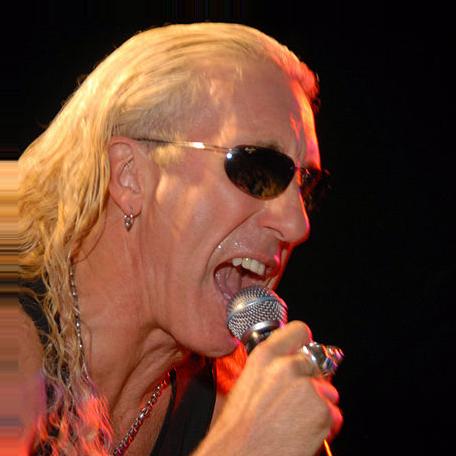
Age: 53